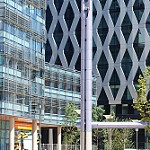
Label: buildings